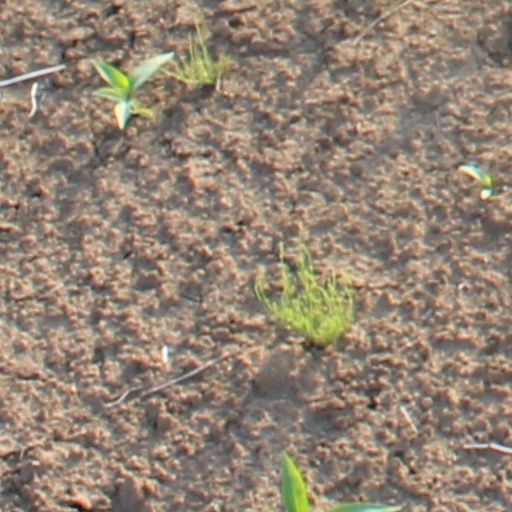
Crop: wheat